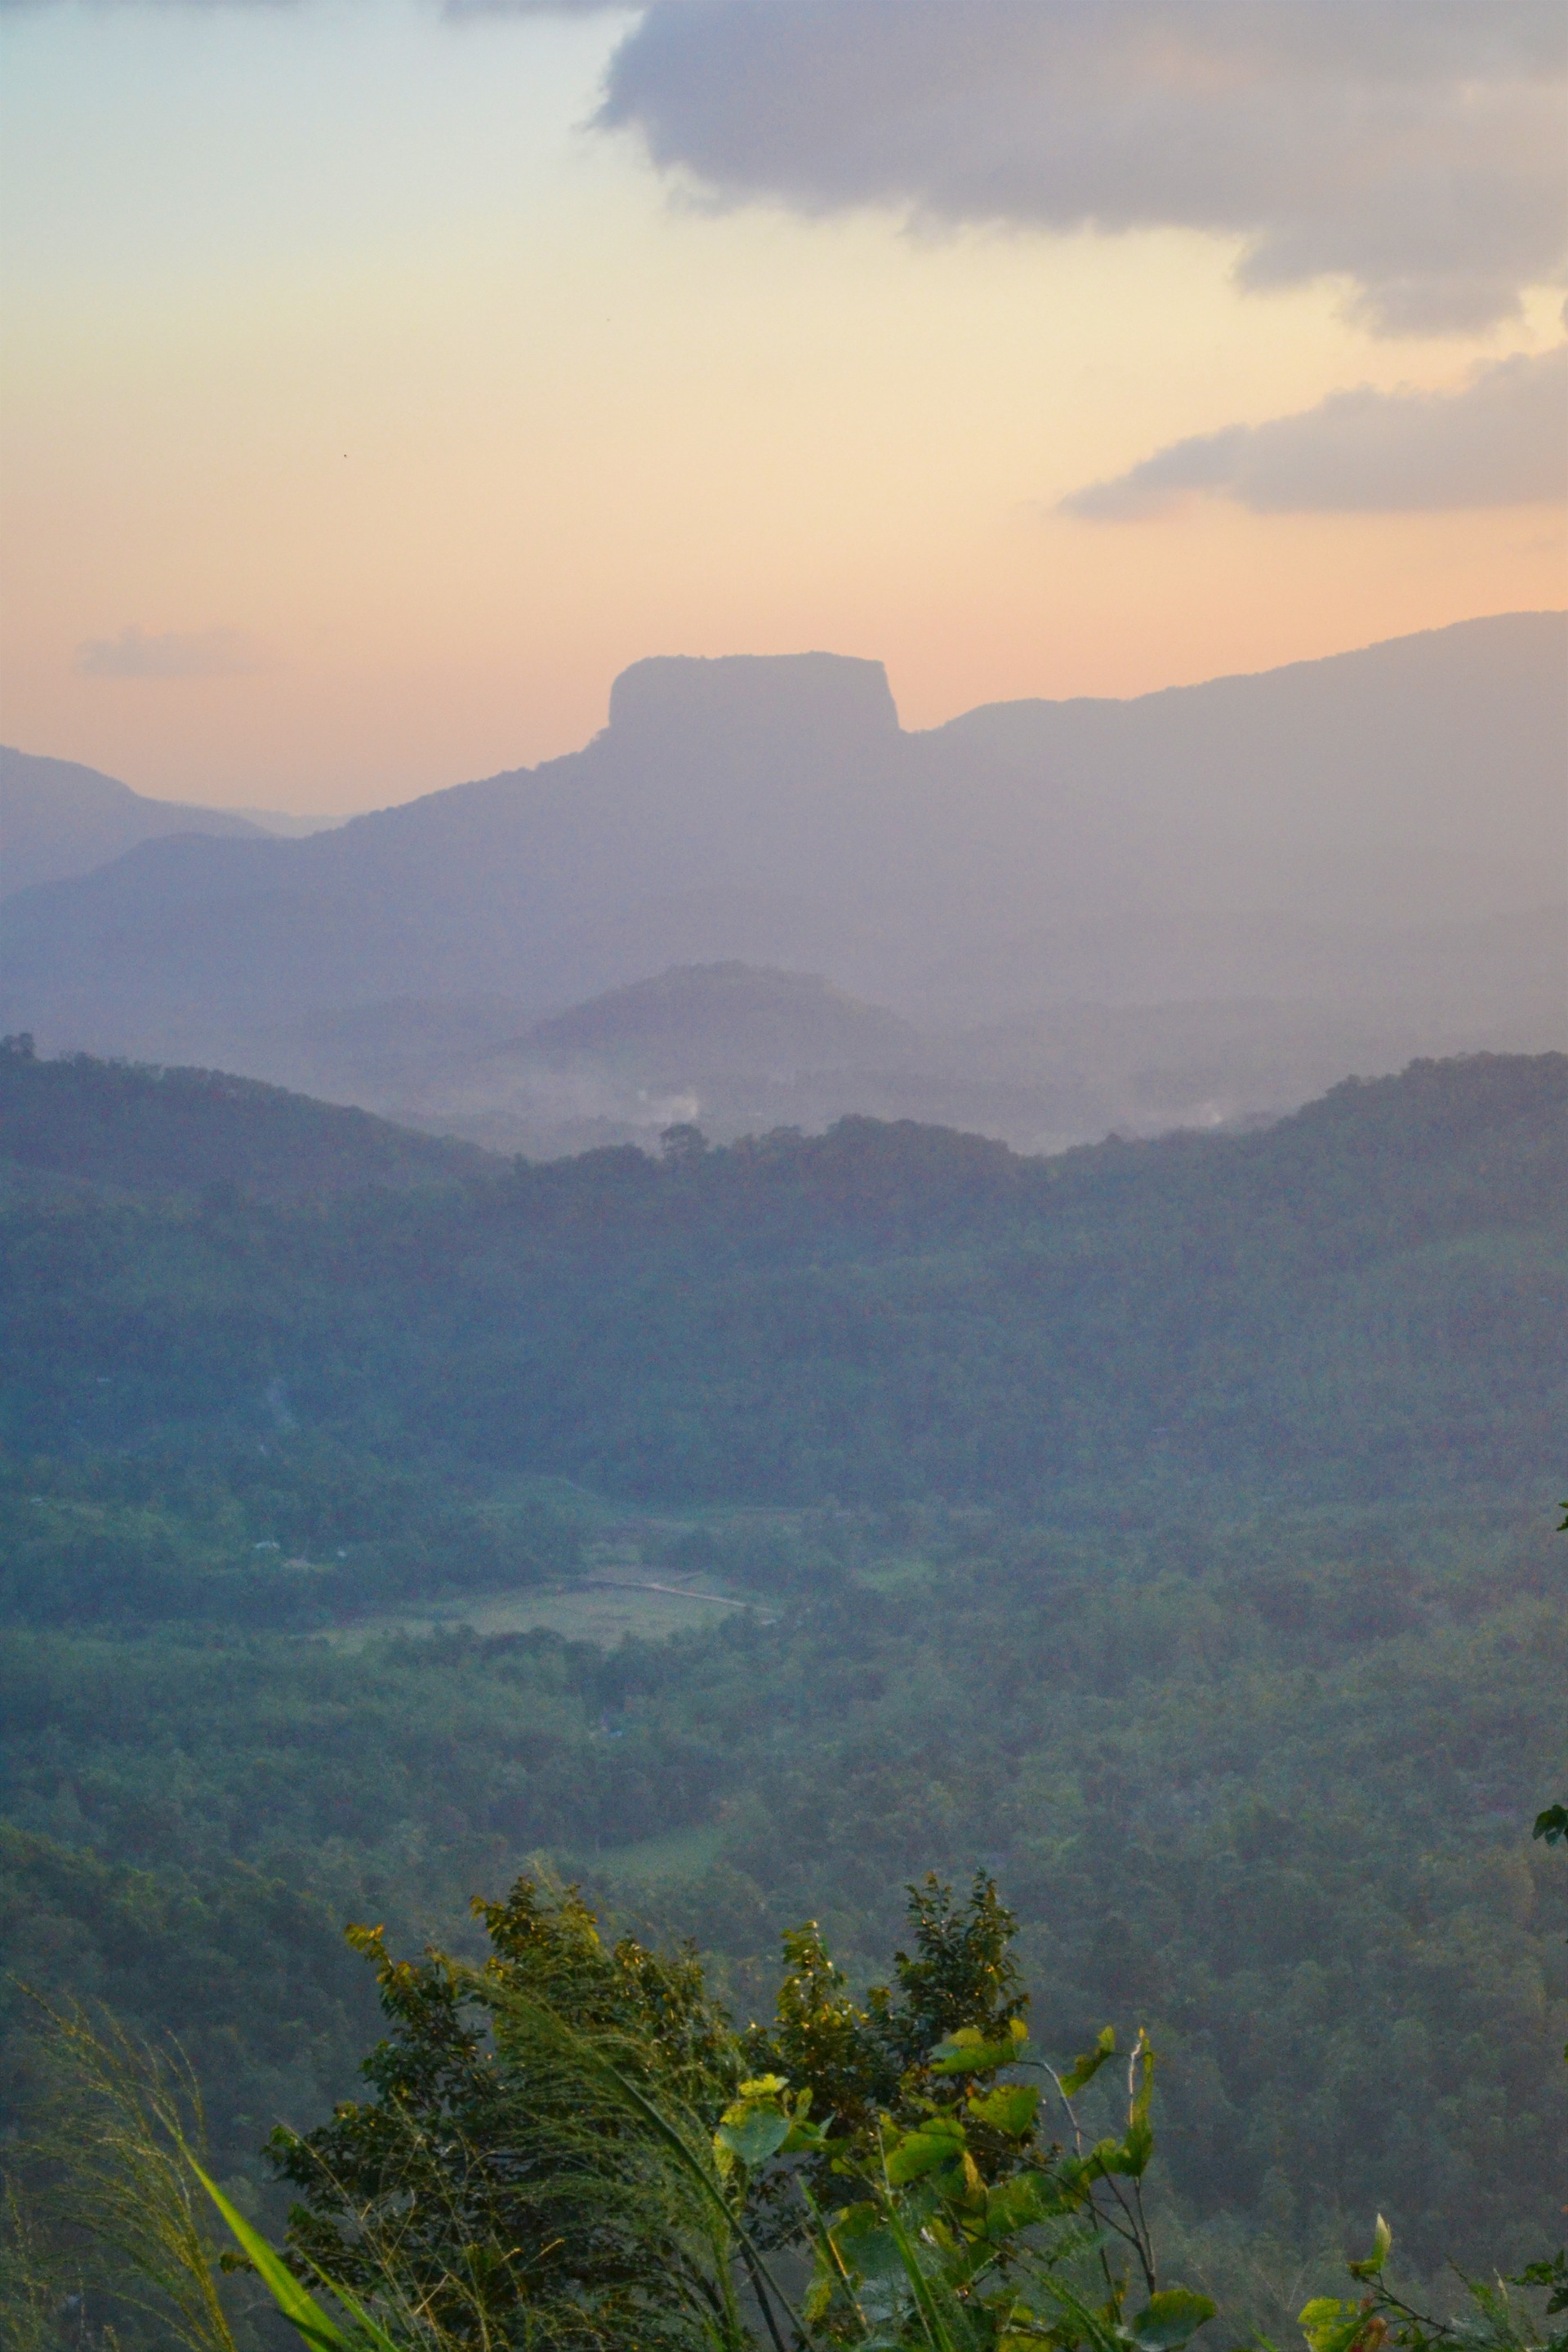
landscape, nature, wilderness, mountain, cloud, sunrise, sunset, mist, sunlight, morning, hill, wind, dawn, valley, mountain range, evening, breeze, scenery, ridge, plateau, sri lanka, landform, sun set, geographical feature, atmospheric phenomenon, mountainous landforms, mawanella, kadugannawa, bible rock, bathalegala